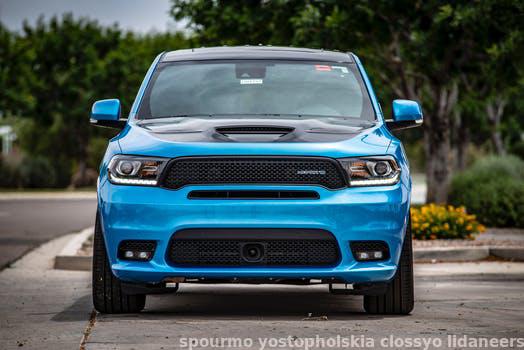
Label: Watermark